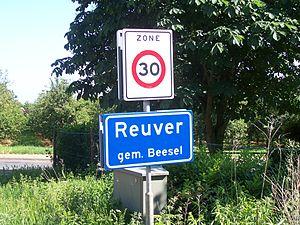
Reuver est un village néerlandais situé dans la commune de Beesel, dans la province du Limbourg néerlandais à 10km de Venlo. Le 1ᵉʳ janvier 2007, le village comptait 6 212 habitants. Il est situé sur la rive droite de la Meuse.